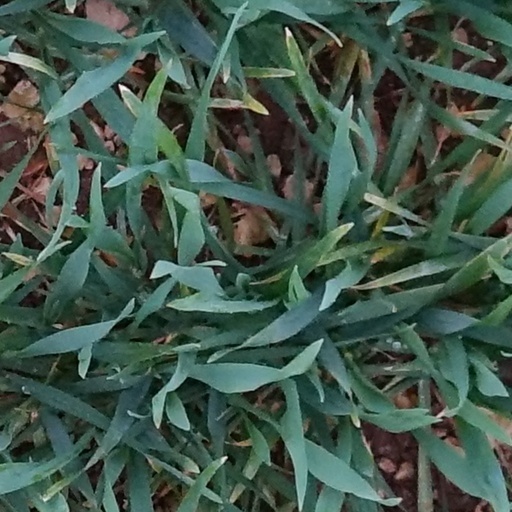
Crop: wheat